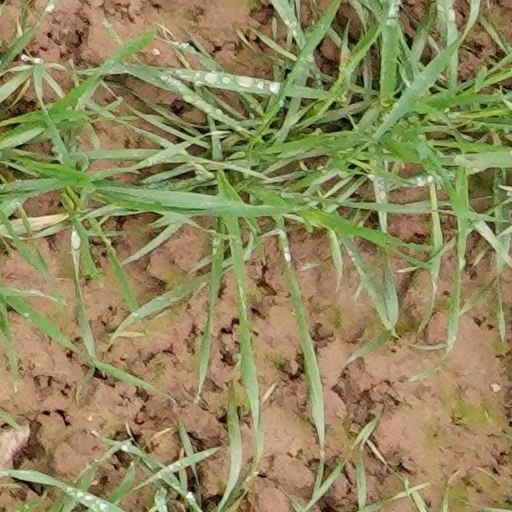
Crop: wheat